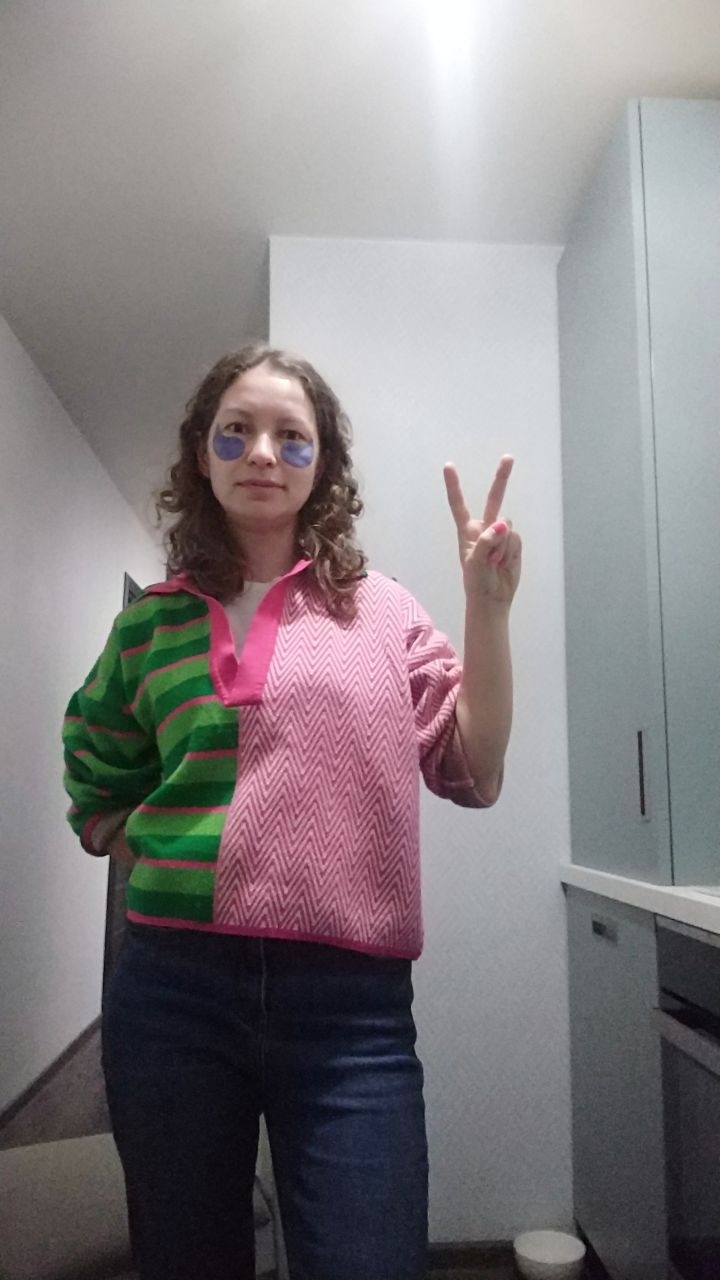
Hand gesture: peace